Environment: real
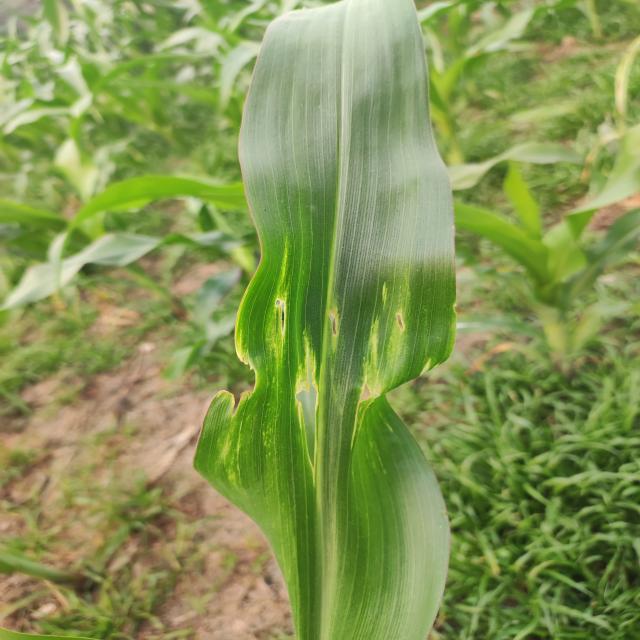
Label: fall_armyworm